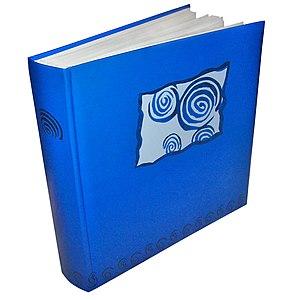
Un album photos est une collection de photographies rassemblées et souvent décrites pour permettre leur consultation. Un album « classique » se présente souvent sous la forme d'un livre.